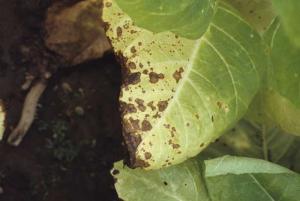
Plant: Tobacco
Disease: tobacco brown spot